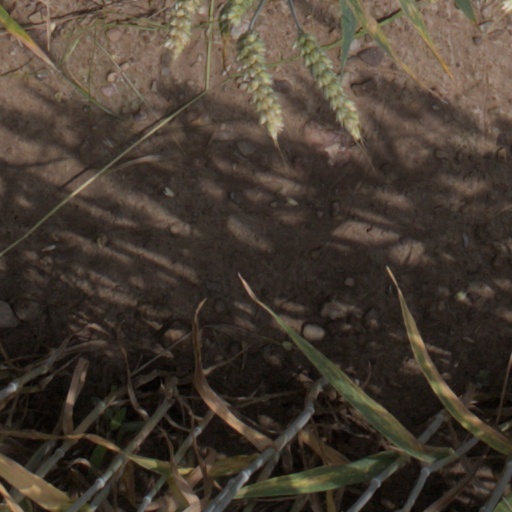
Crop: wheat